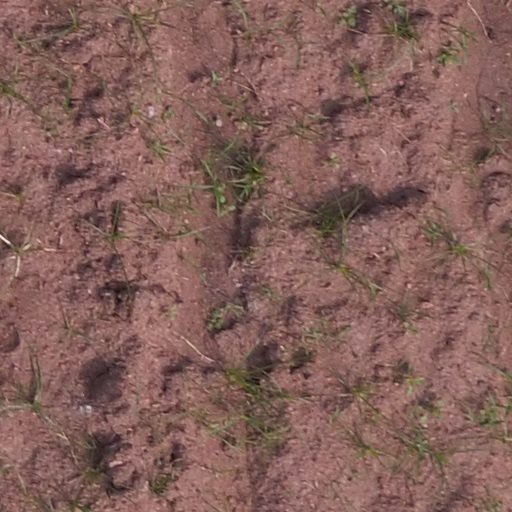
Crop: maize; corn